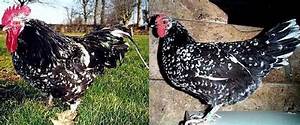
Label: chicken